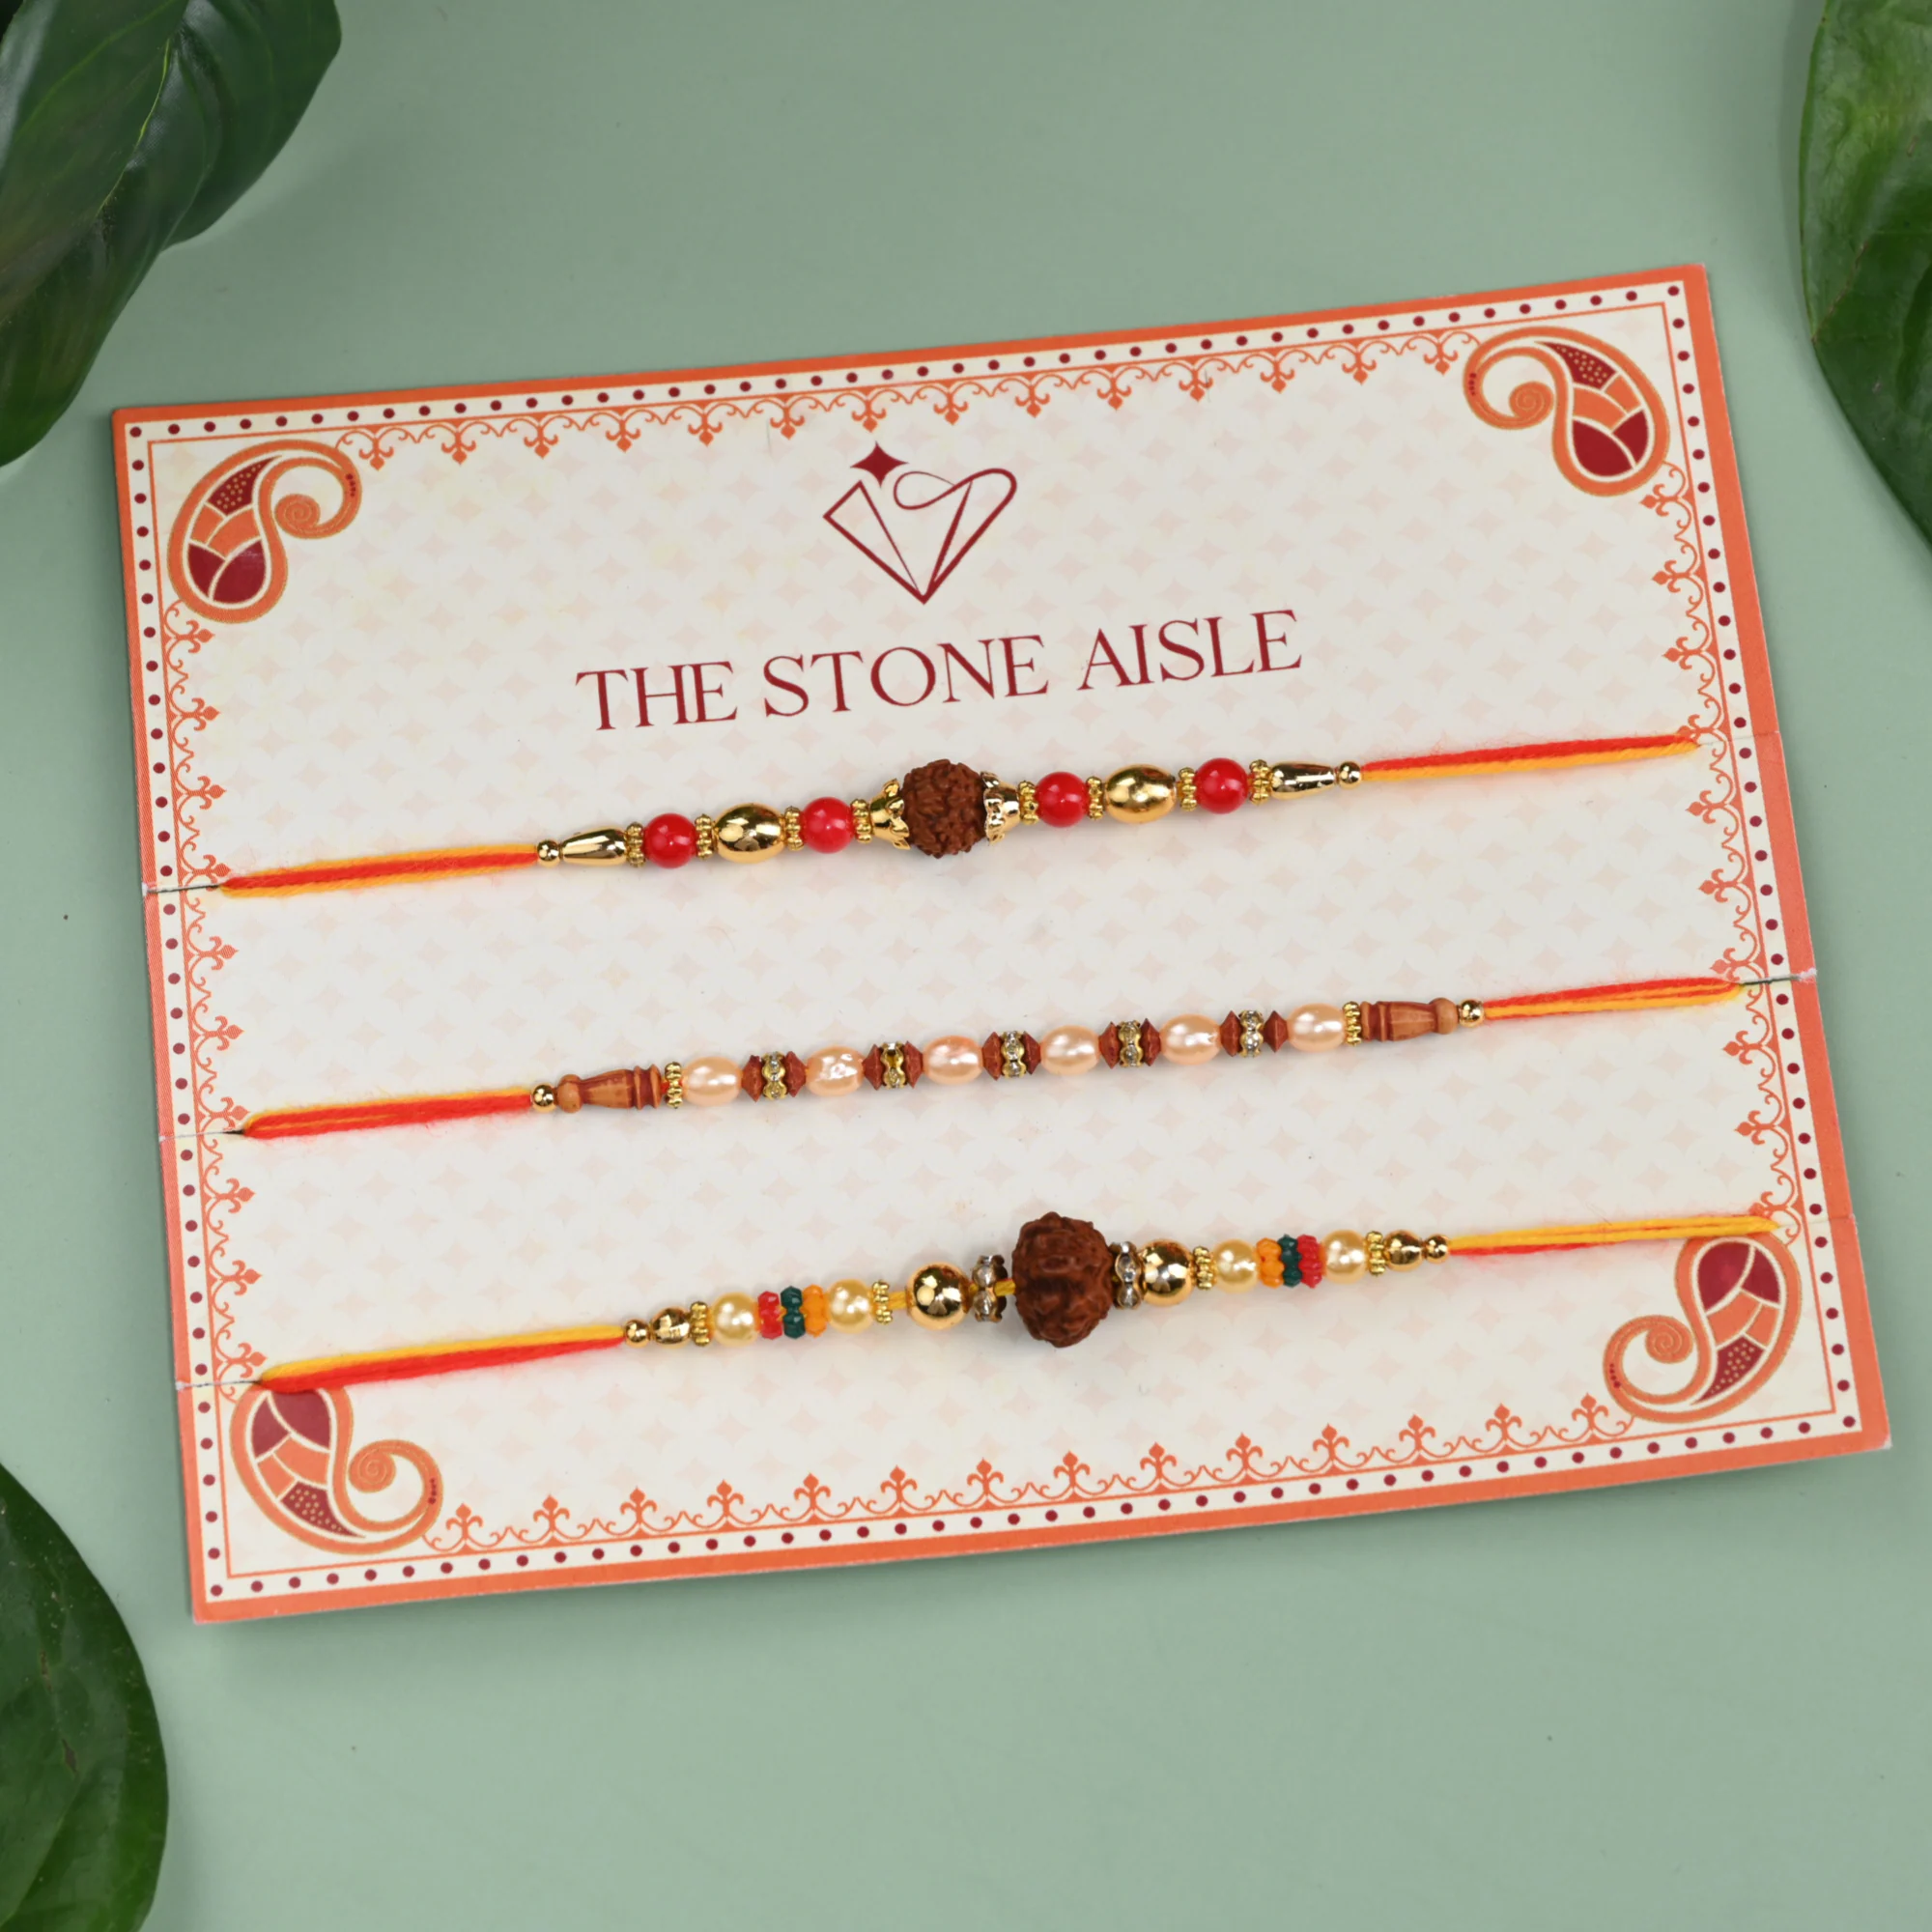
The Stone Aisle Exquisite Set of 3 Rudraksha Rakhis for Raksha Bandhan Brother and Sister - Perfect Blend of Tradition and Modernity
Type: Rakhis
Brand: The Stone Aisle
Price: Rs. 199
Celebrate the sacred bond of Raksha Bandhan with our Set of 3 Exquisite Rakhis. Each Rakhi in this set is uniquely designed to blend tradition with modernity, making it a perfect choice for brothers of all ages. Crafted with high-quality materials, these Rakhis are not only beautiful but also durable and comfortable to wear. Gift your brothers these thoughtfully designed Rakhis and make this Raksha Bandhan truly memorable.Celebrate the sacred bond of Raksha Bandhan with our Set of 3 Exquisite Rakhis. Each Rakhi in this set is uniquely designed to blend tradition with modernity, making it a perfect choice for brothers of all ages. Crafted with high-quality materials, these Rakhis are not only beautiful but also durable and comfortable to wear. Gift your brothers these thoughtfully designed Rakhis and make this Raksha Bandhan truly memorable.Celebrate the sacred bond of Raksha Bandhan with our Set of 3 Exquisite Rakhis. Each Rakhi in this set is uniquely designed to blend tradition with modernity, making it a perfect choice for brothers of all ages. Crafted with high-quality materials, these Rakhis are not only beautiful but also durable and comfortable to wear. Gift your brothers these thoughtfully designed Rakhis and make this Raksha Bandhan truly memorable.Celebrate the sacred bond of Raksha Bandhan with our Set of 3 Exquisite Rakhis. Each Rakhi in this set is uniquely designed to blend tradition with modernity, making it a perfect choice for brothers of all ages. Crafted with high-quality materials, these Rakhis are not only beautiful but also durable and comfortable to wear. Gift your brothers these thoughtfully designed Rakhis and make this Raksha Bandhan truly memorable. Celebrate the sacred bond of Raksha Bandhan with our Set of 3 Exquisite Rakhis. Each Rakhi in this set is uniquely designed to blend tradition with modernity, making it a perfect choice for brothers of all ages. Crafted with high-quality materials, these Rakhis are not only beautiful but also durable and comfortable to wear. Gift your brothers these thoughtfully designed Rakhis and make this Raksha Bandhan truly memorable.
Features: Premium Quality: Each Rakhi is crafted with high-quality materials ensuring durability and comfort.,Unique Designs: Includes a variety of designs featuring pearls, eco-friendly materials.,Perfect Gift: Comes beautifully packed, making it an ideal gift for your brothers on Raksha Bandhan.,Versatile Use: Suitable for all ages, from kids to adults, and complements both traditional and modern attire.,Comfortable Wear: Soft thread that ensures all-day comfort.